Beto Satragni

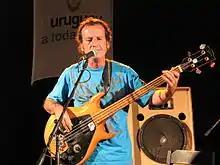

Luis Alberto "Beto" Satragni (1955 – 19 September 2010) was an Uruguayan musician, composer and bassist whose career developed mainly in Argentina.